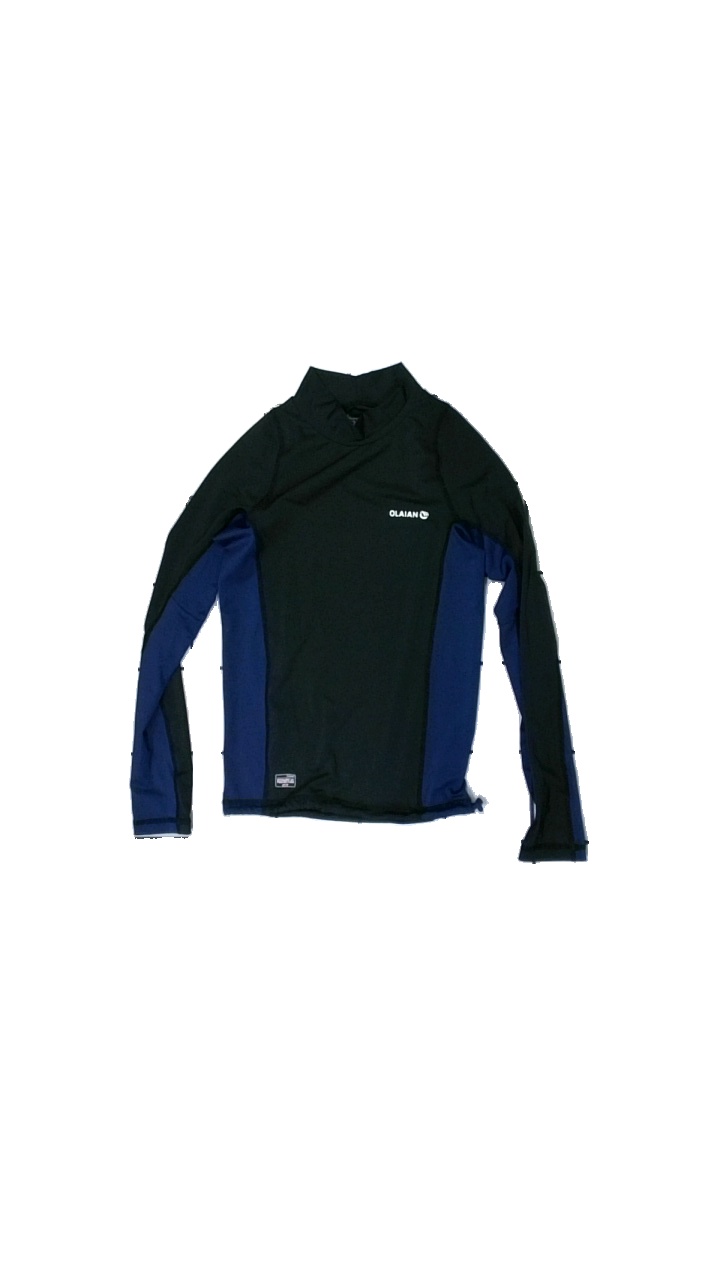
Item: Training Top (Ladies)
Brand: Olaian
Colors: Blue, Black
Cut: Regular
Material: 100% polyester
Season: All
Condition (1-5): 3
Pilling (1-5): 4
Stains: Minor
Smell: Minor
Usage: Export
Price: <50